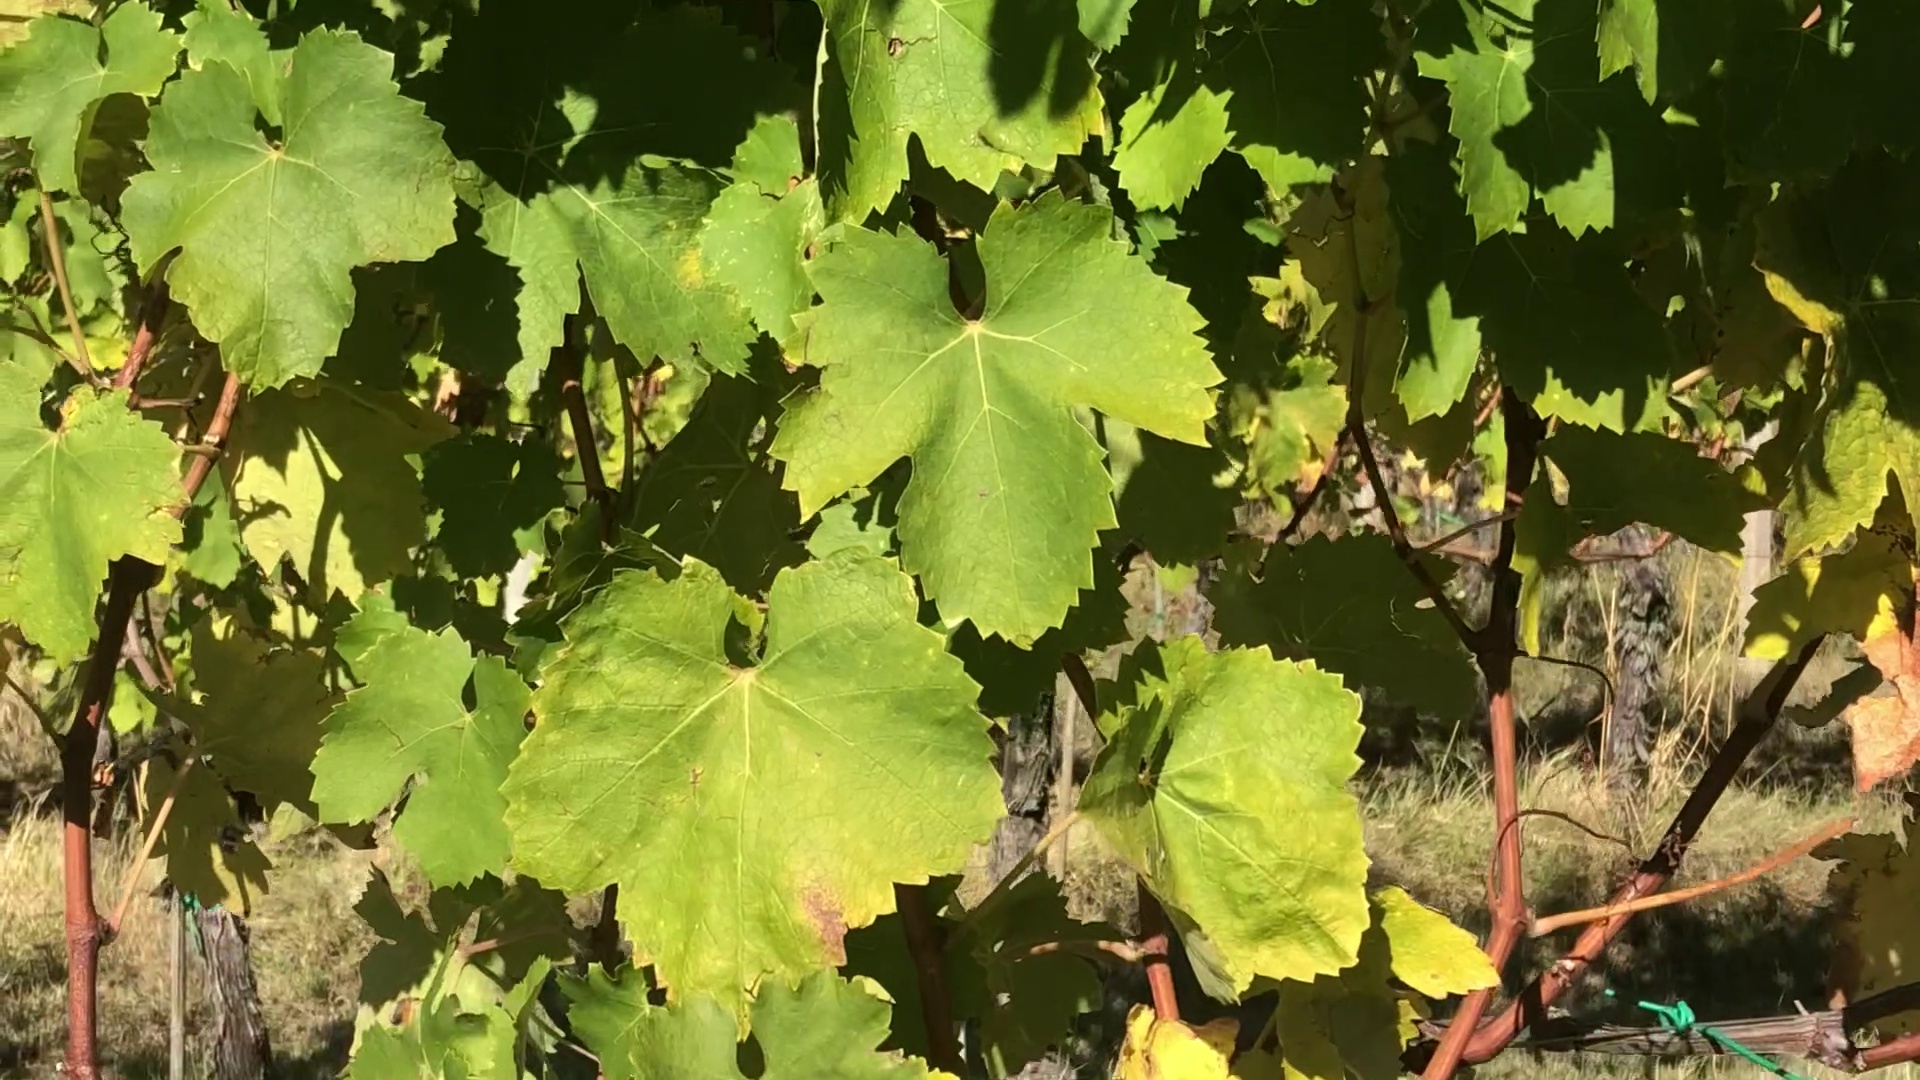
Label: healthy